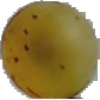
Label: white_grape